Édouard Le Jeune

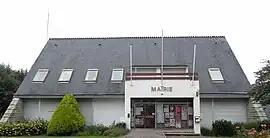
The new townhall of Dinéault, dedicated by Le Jeune in 1979.

Le Jeune first joined the Union of Democrats and Independents – UC, and later the Union for French Democracy. He served as the mayor of Dinéault from 1953 to 1989. He dedicated a new townhall in 1979. He established the Parc naturel régional d'Armorique in 1969, and he served as its founding president. He served as a member of the French Senate, where he represented Finistère from 1971 to 1998.